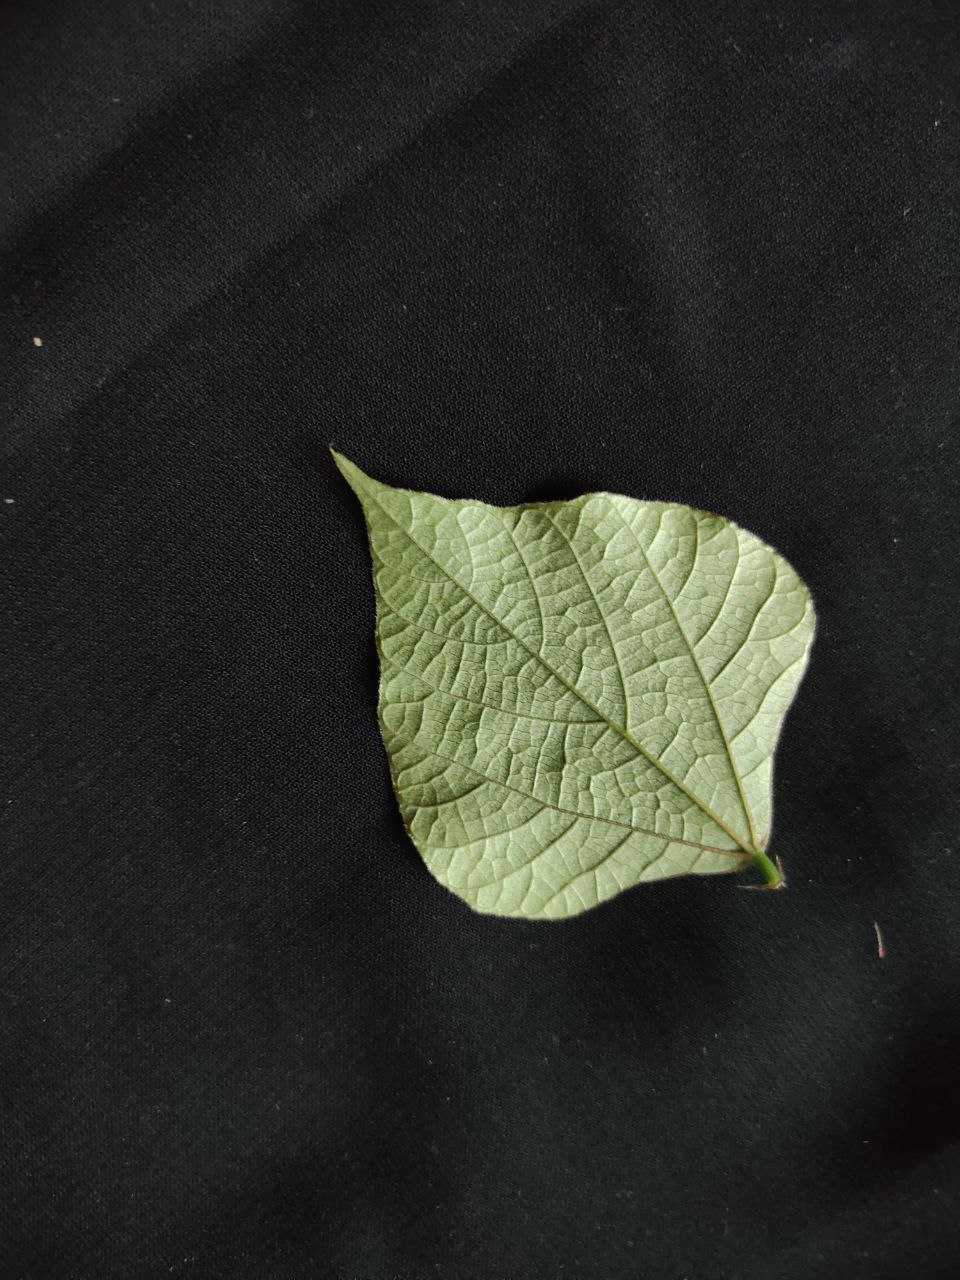
Crop: bean
Leaf condition: Fresh Leaf